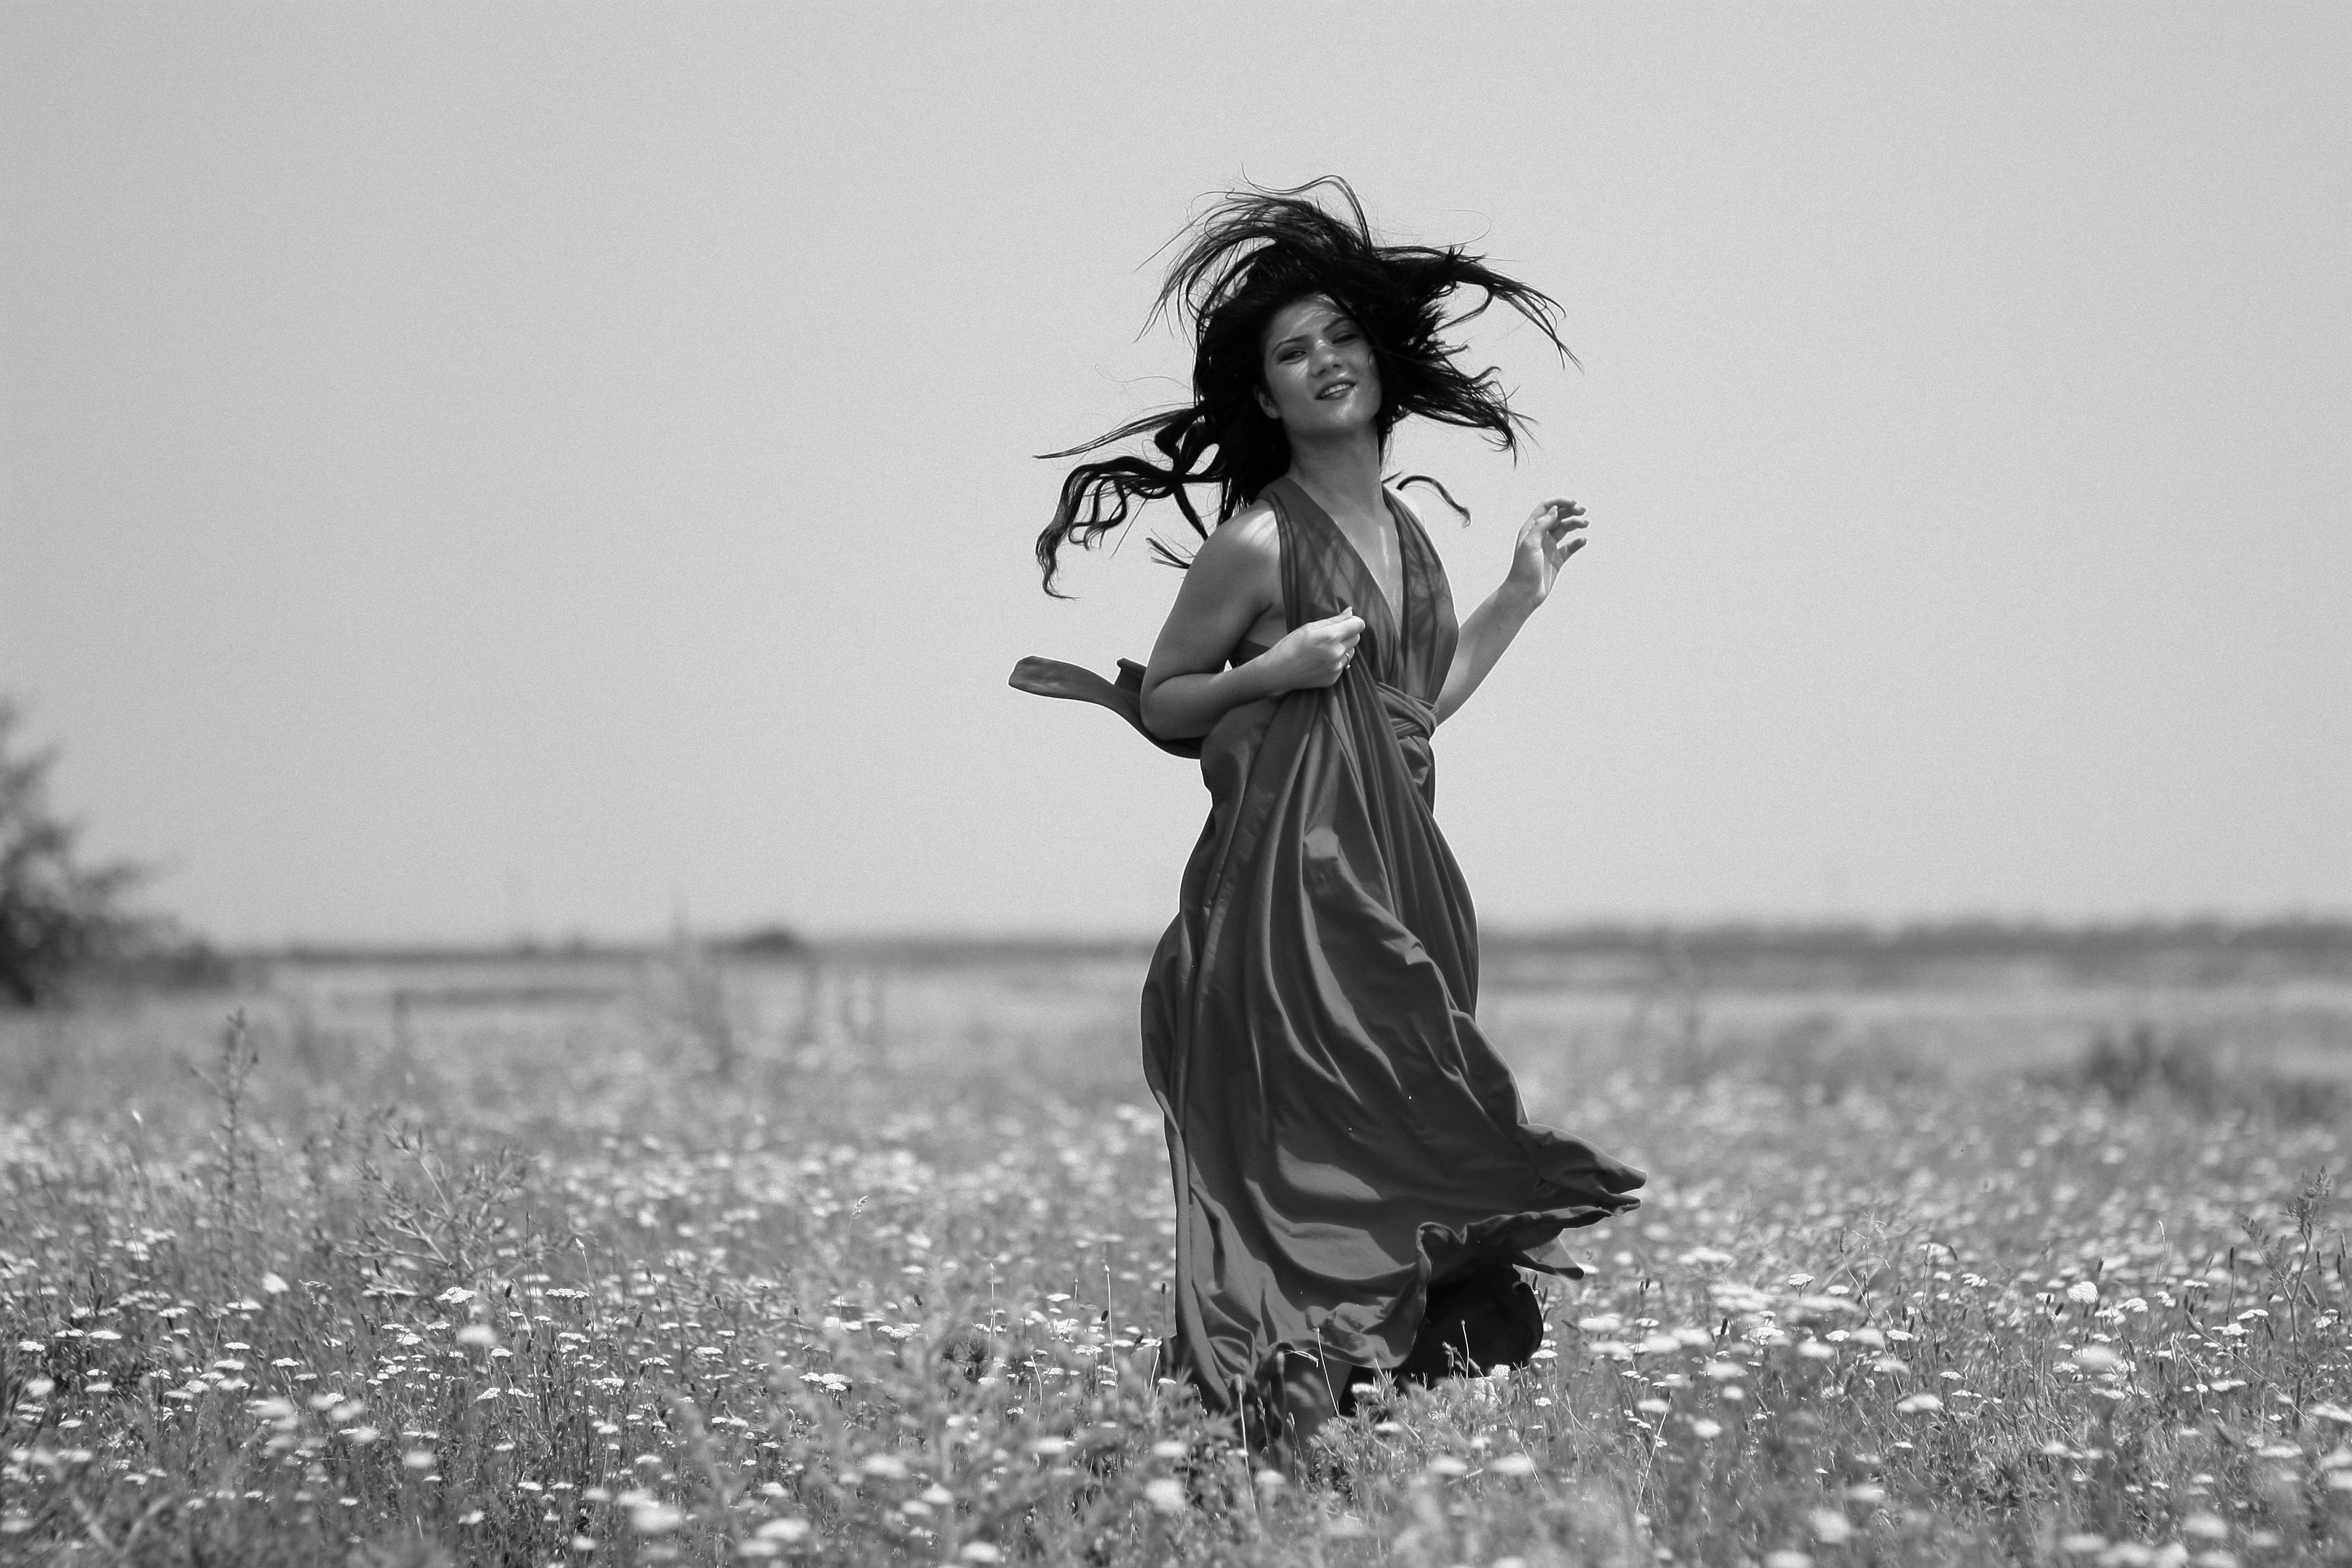
person, black and white, girl, woman, white, photography, flower, wind, model, spring, romance, black, monochrome, lady, bride, plain, dress, photograph, beauty, emotion, sensuality, photo shoot, monochrome photography, portrait photography